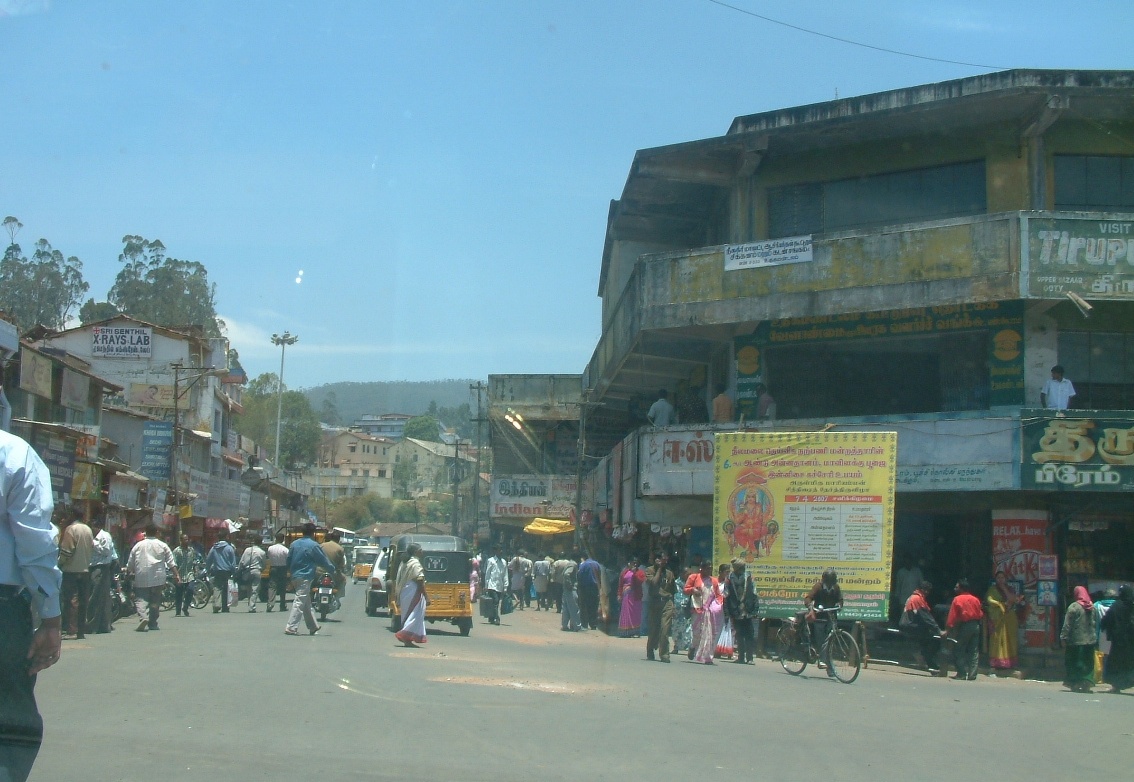
ചള്ളിയാൻ എടുത്തത്